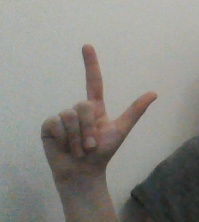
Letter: laam